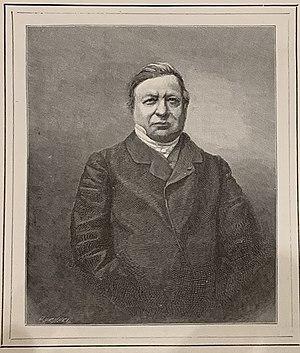
Portrait de Joseph Liouville, Mathématicien français du 19ème siècle
Joseph Liouville est un mathématicien français.